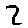
Label: 2